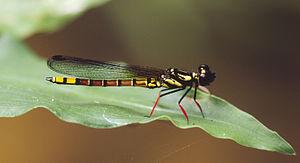
Platycypha est un genre d'insectes odonates du sous-ordre des Zygoptera de la famille des Chlorocyphidae.
Platycypha eliseva est une espèce d'insectes de l'ordre des odonates, du sous-ordre des Zygoptera, de la famille des Chlorocyphidae et du genre Platycypha.